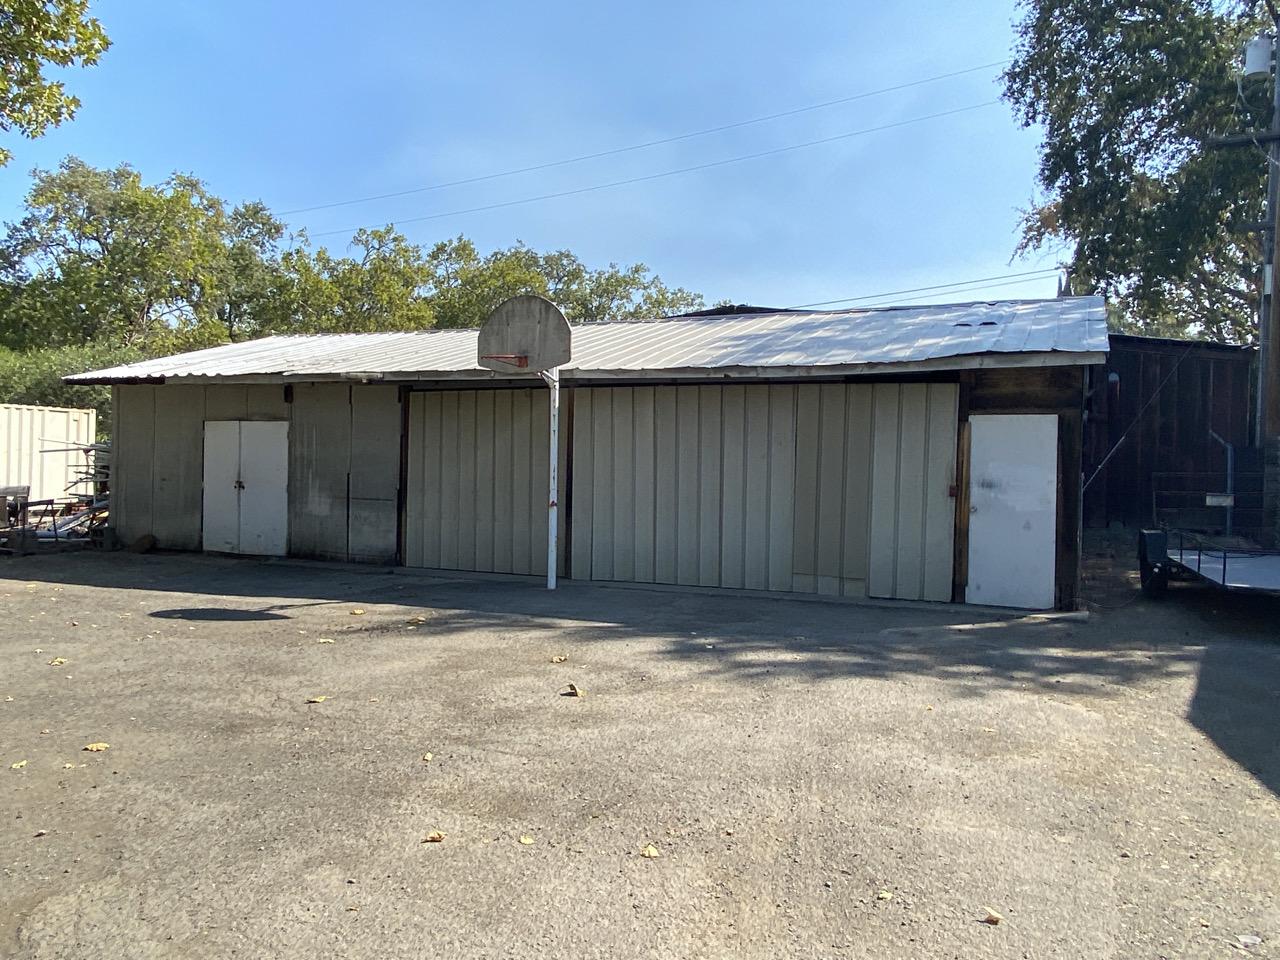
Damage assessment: no_damage